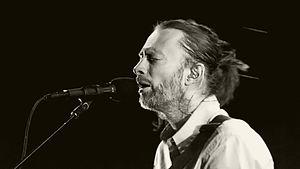
Radiohead [ˌɹeɪdioʊˈhɛd] est un groupe de rock britannique, originaire d'Abingdon, dans l'Oxfordshire. Formé en 1985, il est composé de Thom Yorke, des frères Jonny Greenwood et Colin Greenwood, Ed O'Brien, et Phil Selway.